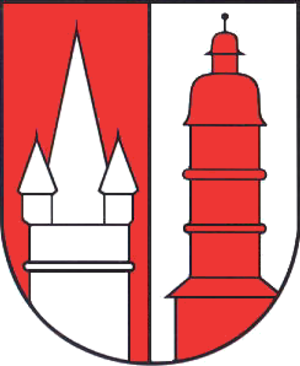
Marksuhl est une commune allemande de l'arrondissement de Wartburg, Land de Thuringe.